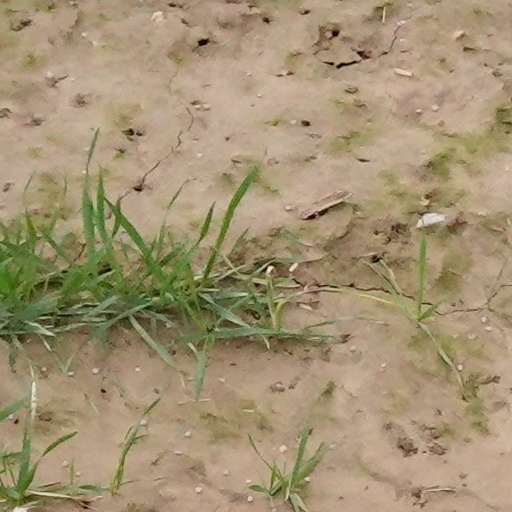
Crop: wheat